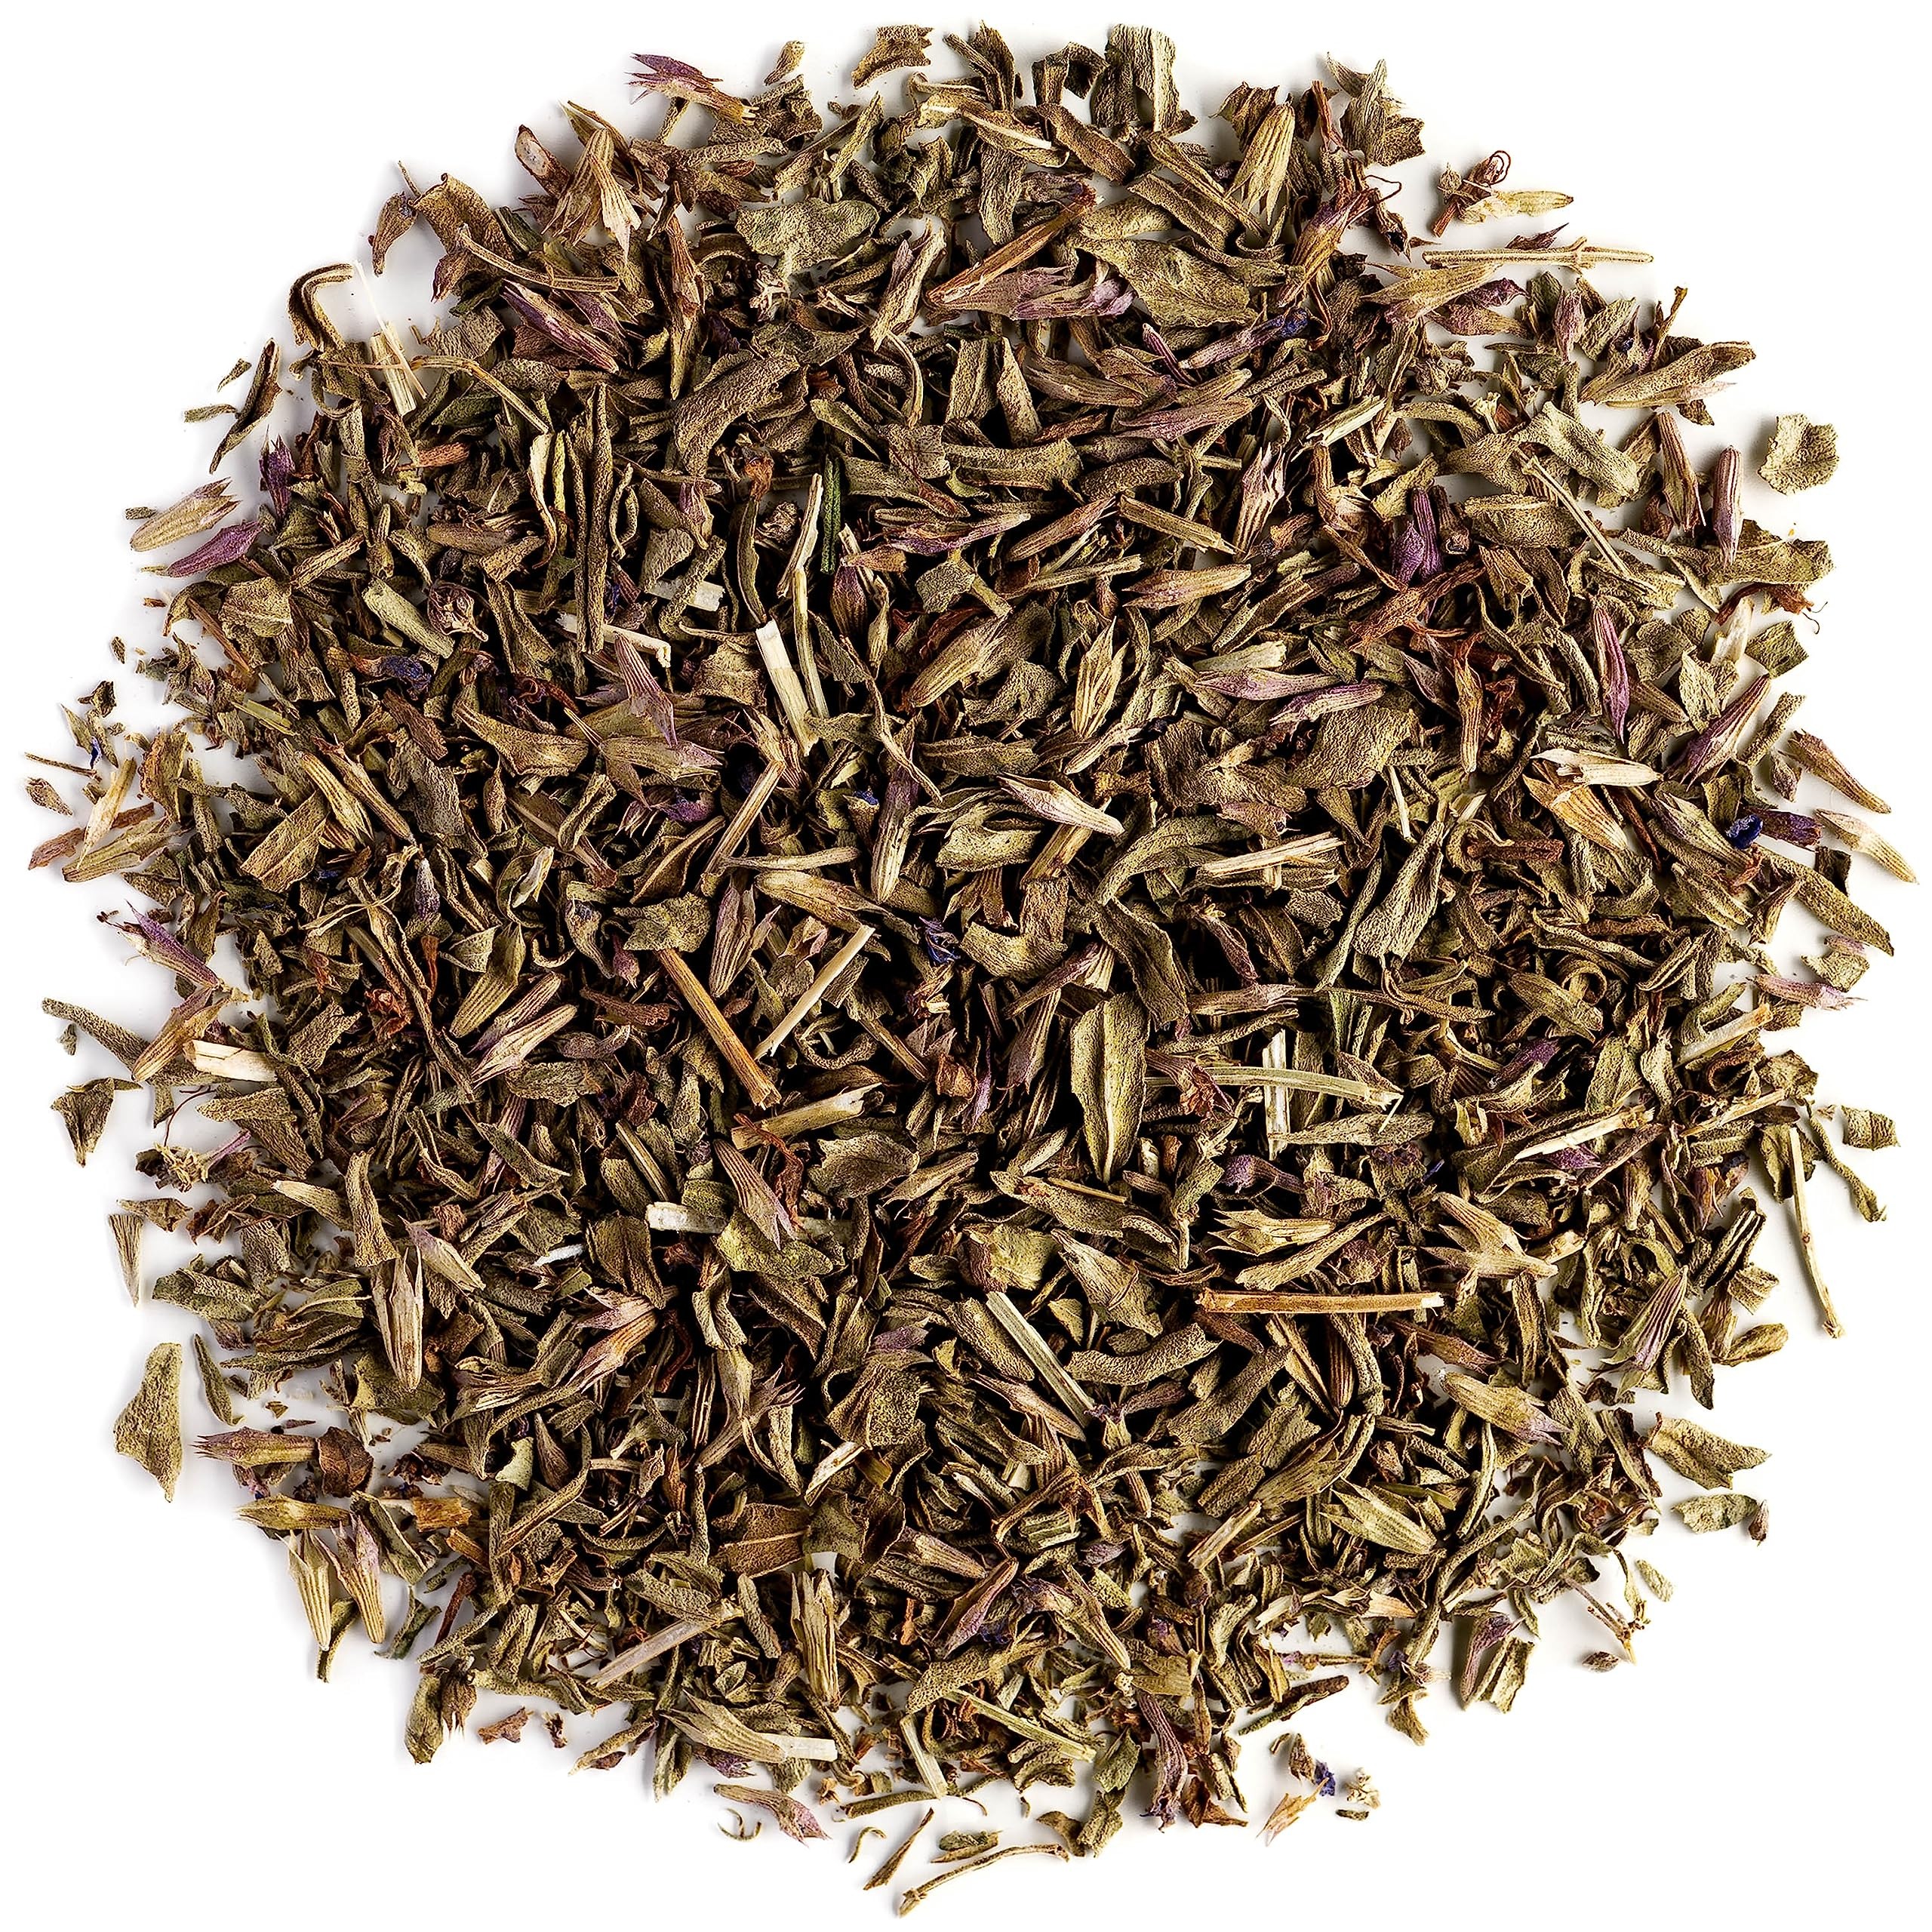
Item Name: Hysop Leaf Organic Herbal Tea - Perfect For Elevating Dishes - Hyssop Organic Hyssops Hyssop Herb Dried Hyssop Herb Tea Organic Hyssop Herb Hisop Herb
Bullet Point 1: Hysop Leaf Organic Herbal Tea - Perfect for elevating dishes
Bullet Point 2: Surprisingly sweet, with hints of licorice and mint and a fennel aroma, hyssop leaf tea is packed with herbal flavours.
Bullet Point 3: Our organic hyssop tea is free of artificial colours and flavourings as it has been since biblical times.
Bullet Point 4: Hyssop tea is used throughout Europe and Asia to calm the nerves and ease anxiousness - a perfect infusion for a stressful day.
Bullet Point 5: This herbal tea has been carefully selected, packaged and transported to deliver the best possible quality and freshness.
Product Description: Hysop Leaf Organic Herbal Tea - Perfect for elevating dishes Surprisingly sweet, with hints of licorice and mint and a fennel aroma, hyssop leaf tea is packed with herbal flavours. Our organic hyssop tea is free of artificial colours and flavourings as it has been since biblical times. Hyssop tea is used throughout Europe and Asia to calm the nerves and ease anxiousness - a perfect infusion for a stressful day. This herbal tea has been carefully selected, packaged and transported to deliver the best possible quality and freshness.
Value: 350.0
Unit: Ounce

Price: 27.48